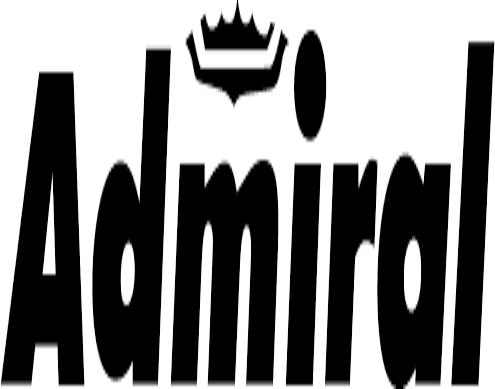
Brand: Admiral
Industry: Clothes